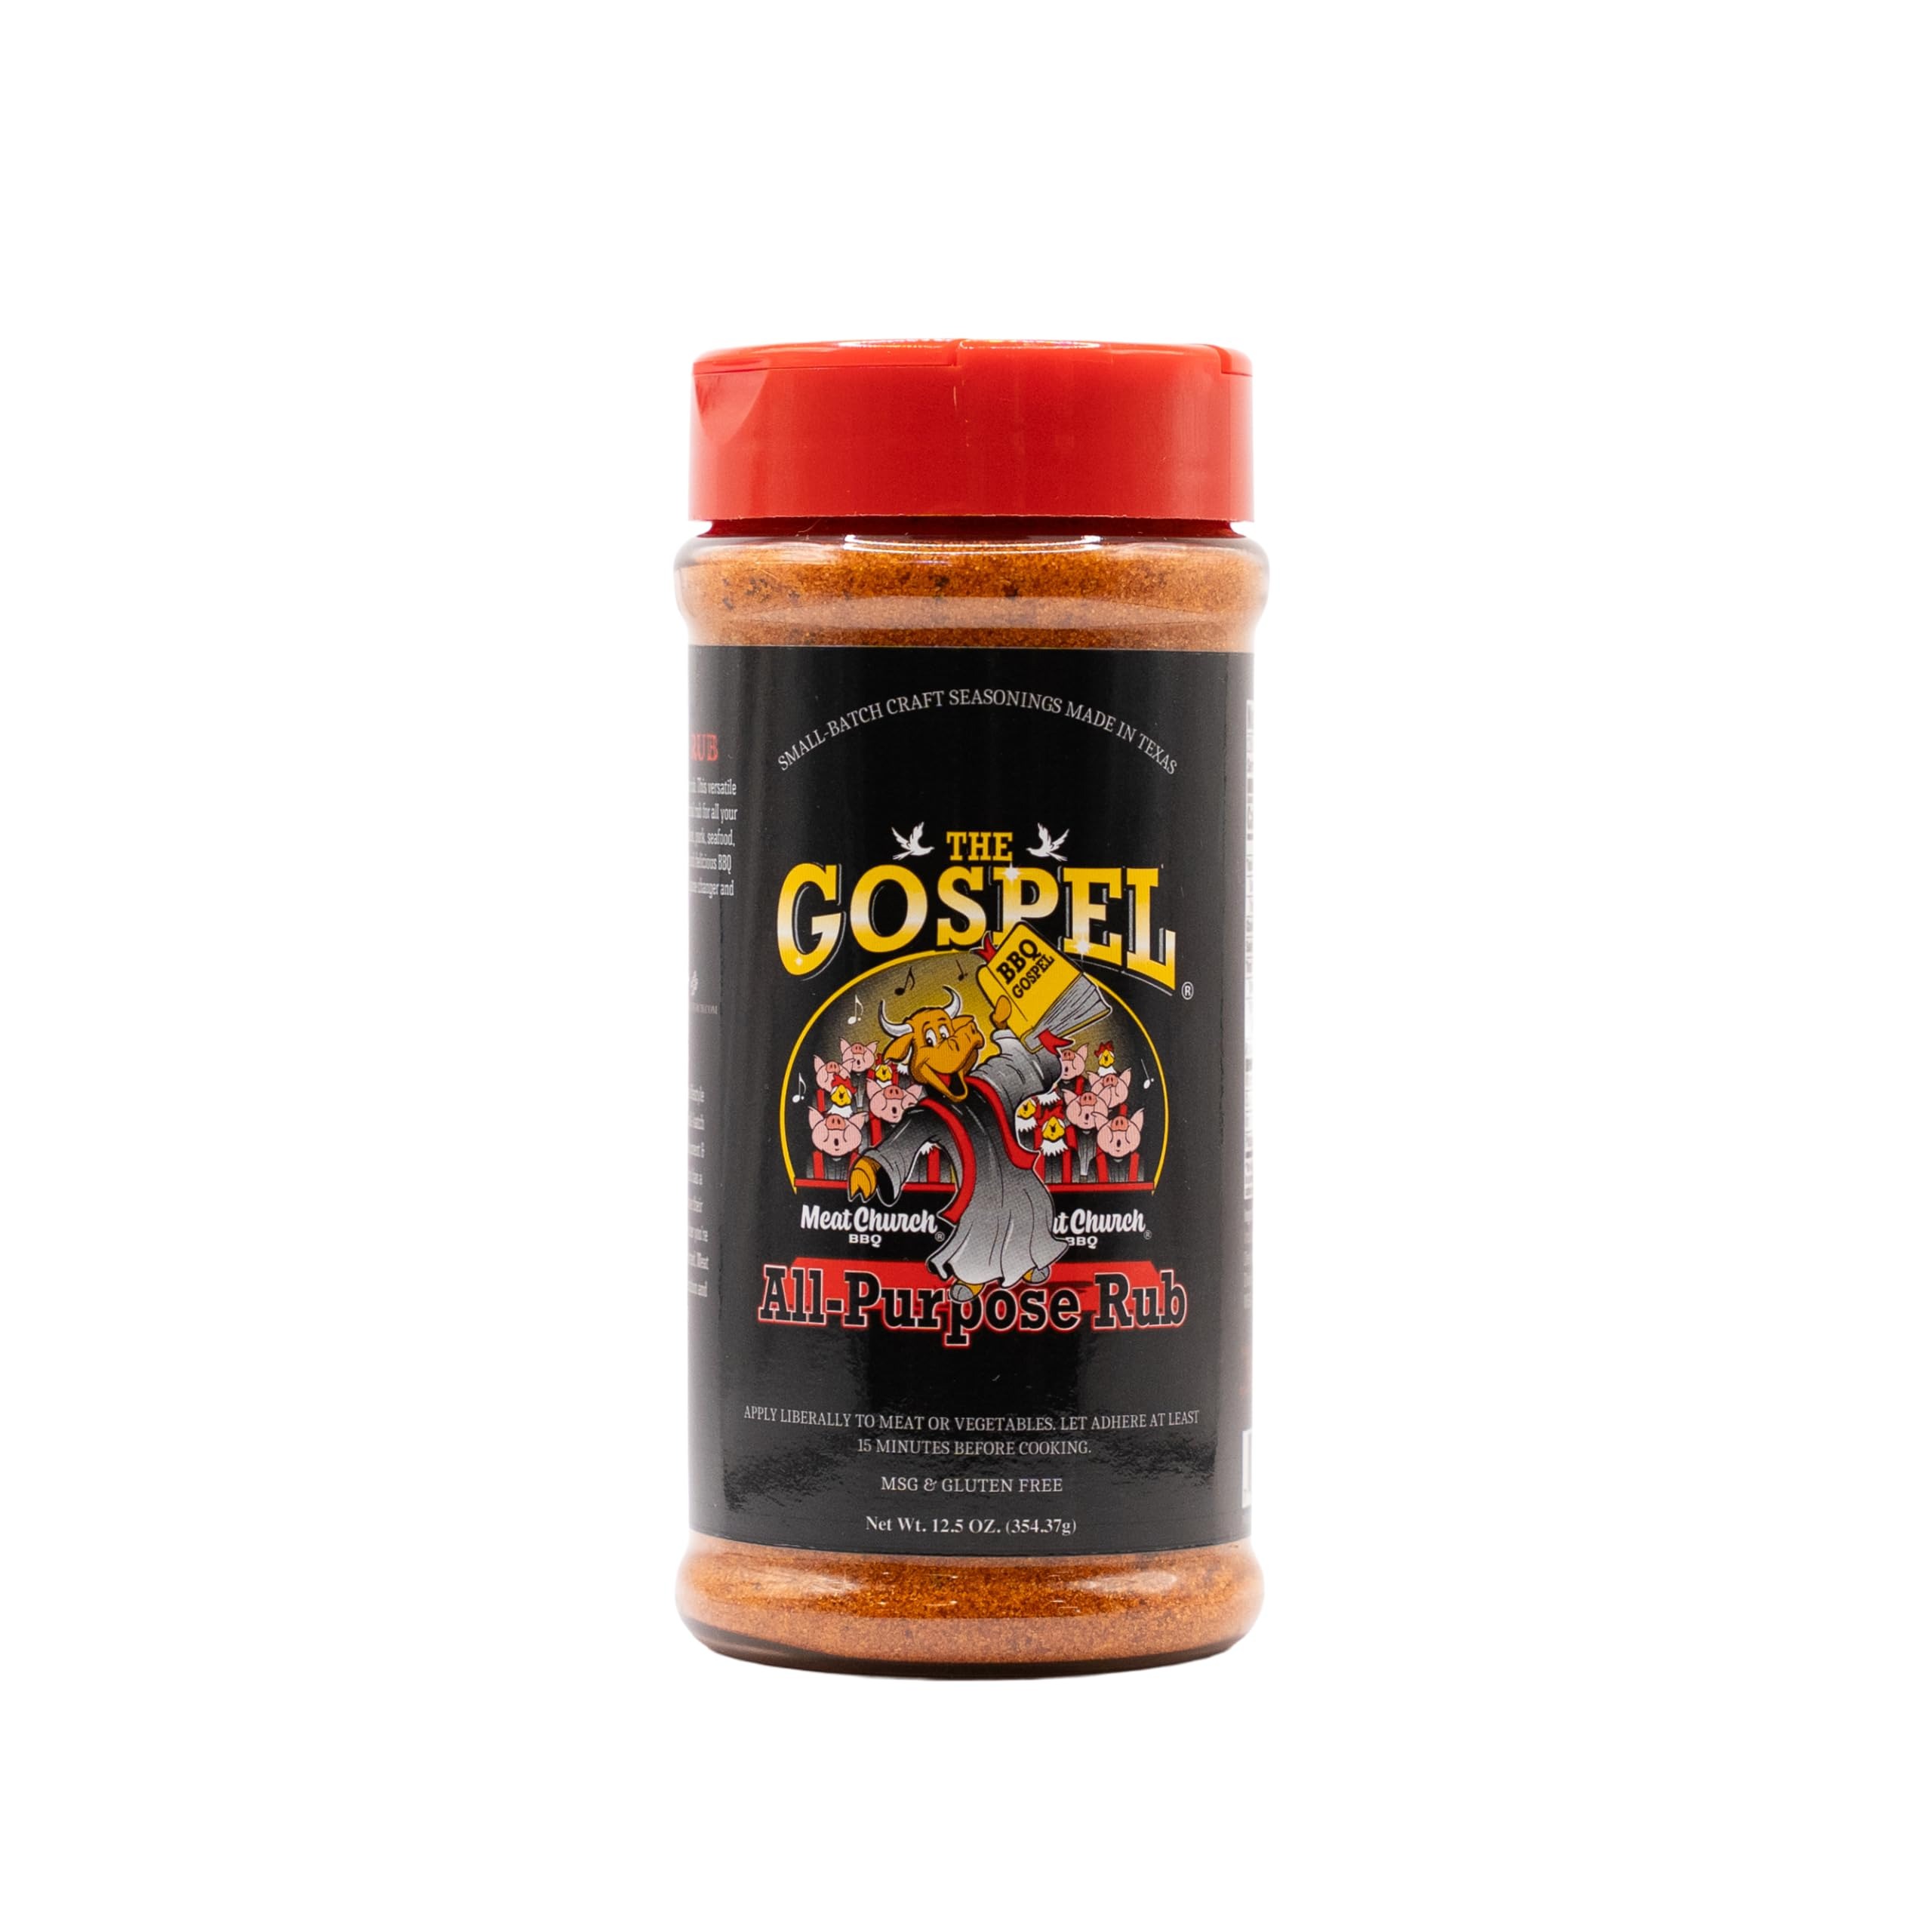
Item Name: Meat Church The Gospel All-Purpose 12.5 oz. BBQ Rub
Bullet Point: Meat Church The Gospel All-Purpose 14 oz. BBQ Rub
Value: 14.0
Unit: Ounce

Price: 9.99